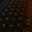
Label: keyboard